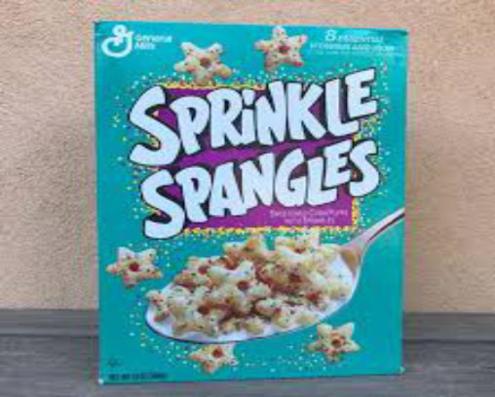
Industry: Food